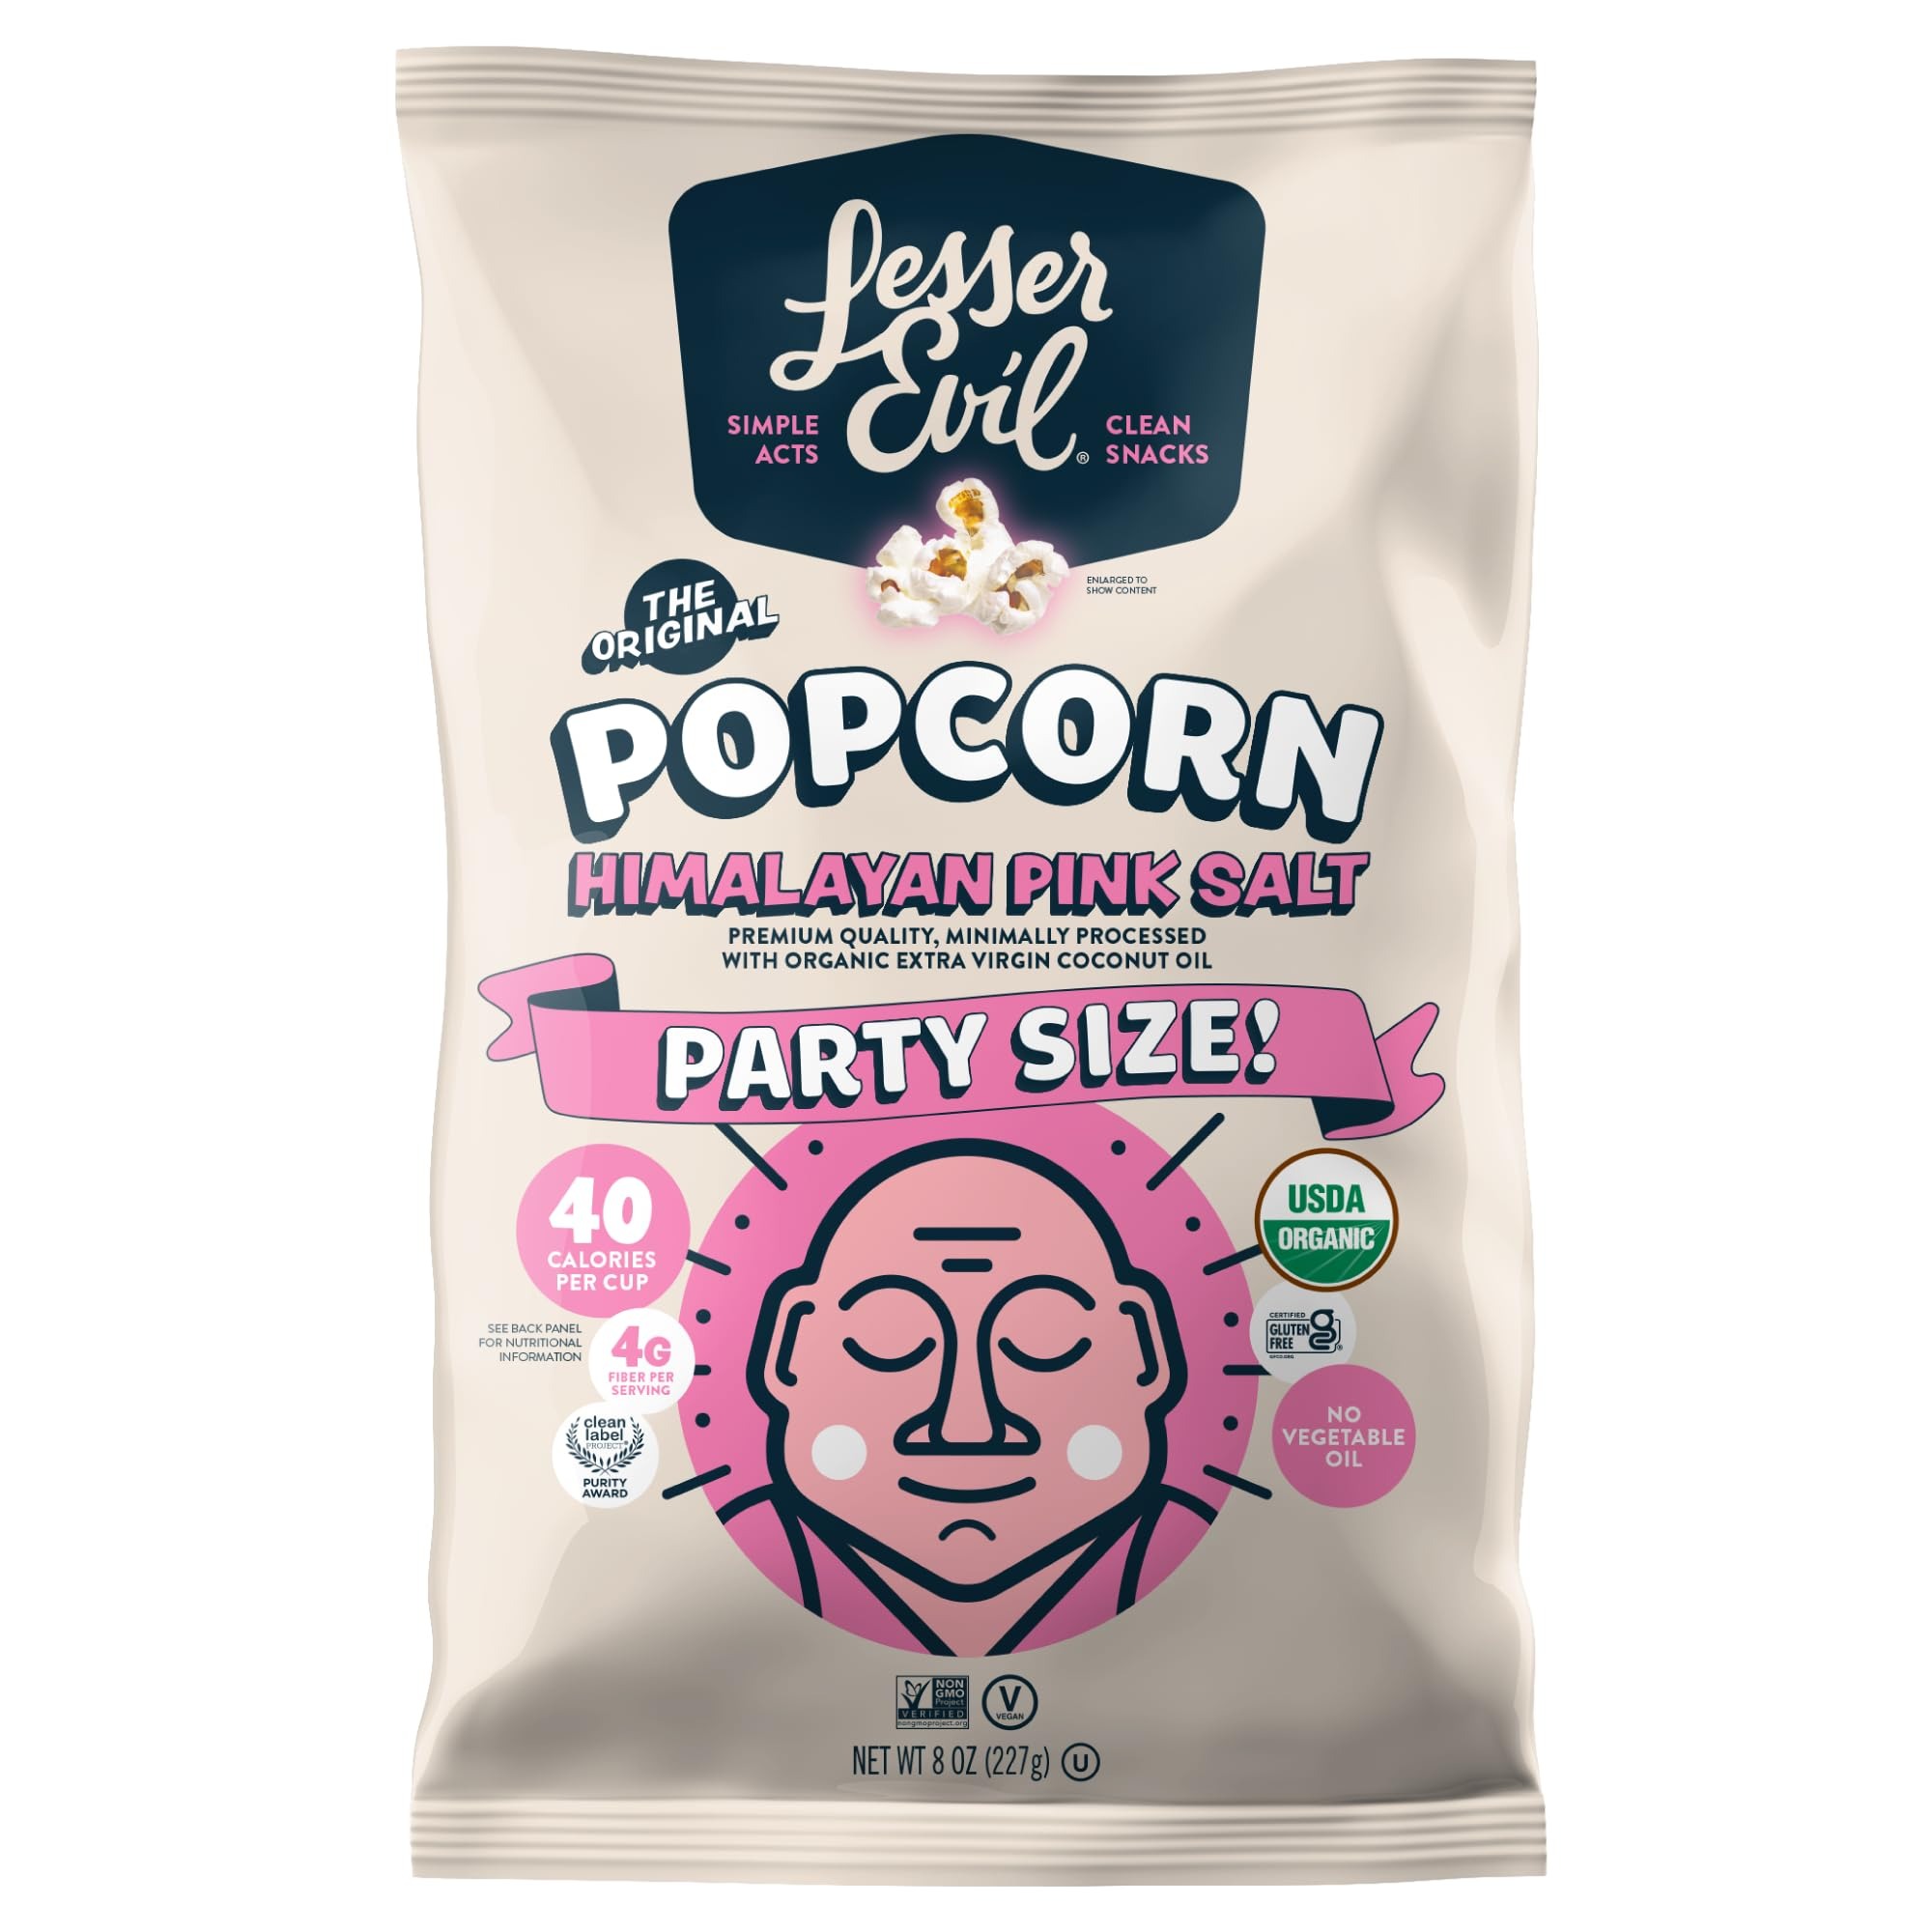
Item Name: Lesser Evil Organic Pink Himalayan Salt Popcorn 8 OZ
Bullet Point 1: LesserEvil Organic Popcorn, Himalayan Pink, is made with only the best ingredients– Organic Non-GMO Popcorn, Organic Coconut Oil, and Himalayan Pink Salt. Fluffy with a crunch, this popcorn will satisfy salty cravings without any harmful additives. We make ours with minimal processing for your maximum snackability.
Bullet Point 2: Taste the difference that a never-ending commitment to improvement + fewer and better ingredients make.
Bullet Point 3: Pop into the wonderful world of our healthy and delicious snacks and learn more about what makes us different – from our dynamic team, to our earth-friendly mission, and our empowering gurus.
Bullet Point 4: We’re focused on being the best version of ourselves and contributing to a more wholesome world – beyond just snacks.
Bullet Point 5: It wasn’t always easy, but our mission was always clear: use the company to build our people, minimize our footprint, and delight our customers with clean, organic snacks at a great value.
Value: 8.0
Unit: Ounce

Price: 4.49